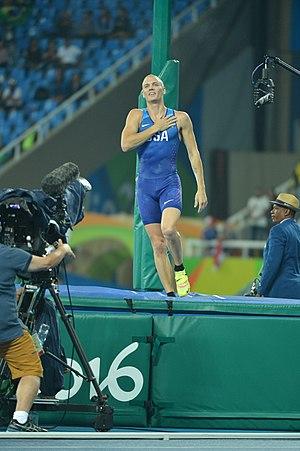
Sam Kendricks est un athlète américain, spécialiste du saut à la perche, champion du monde en 2017 à Londres et en 2019 à Doha.